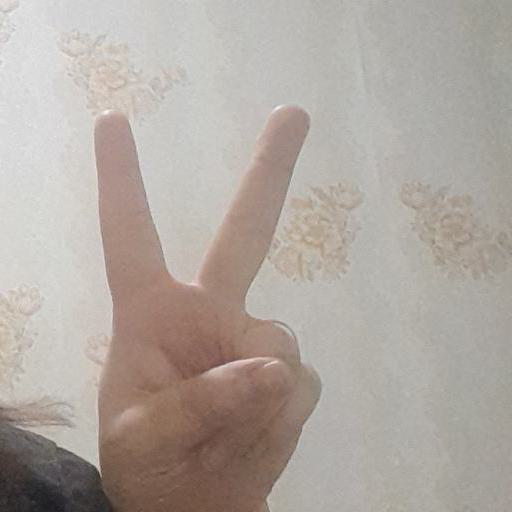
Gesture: peace